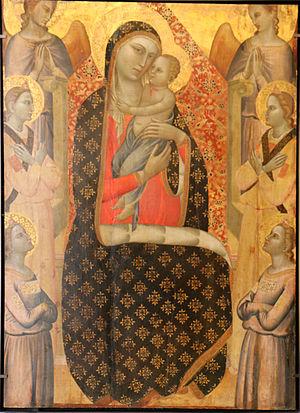
Francescuccio Ghissi ou Francesco di Cecco Ghissi, actif de 1359 à 1395, est un peintre italien du gothique flamboyant actif au XIVᵉ siècle surtout dans la région des Marches en Italie.